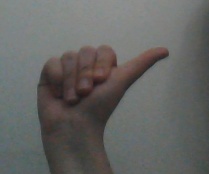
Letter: dhad